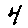
Label: 4